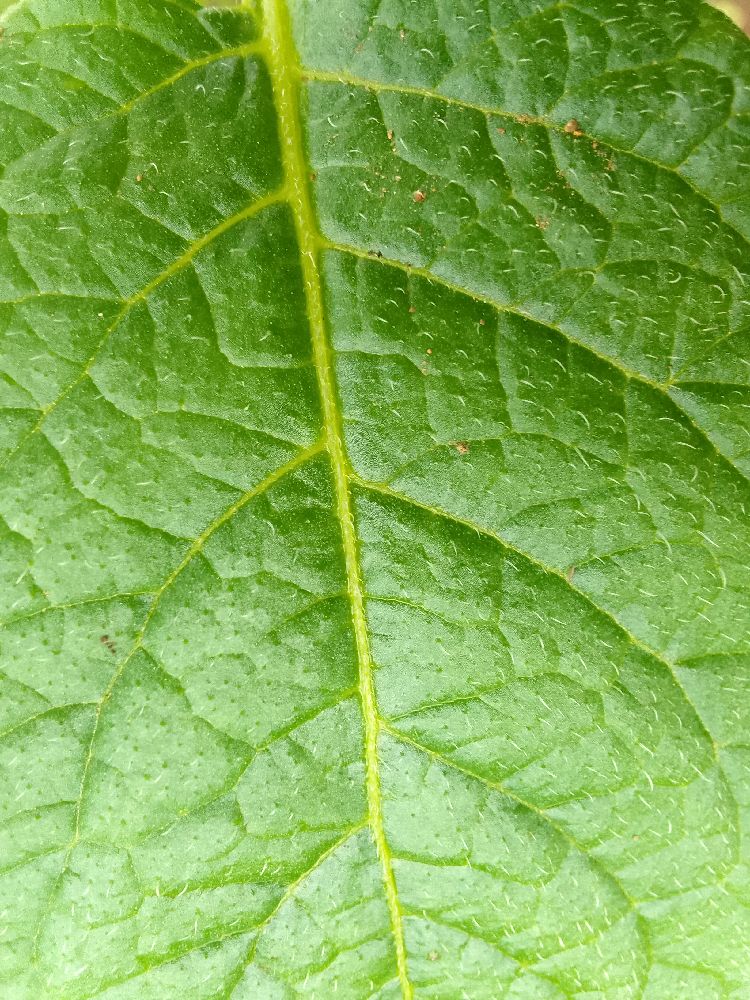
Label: Healthy